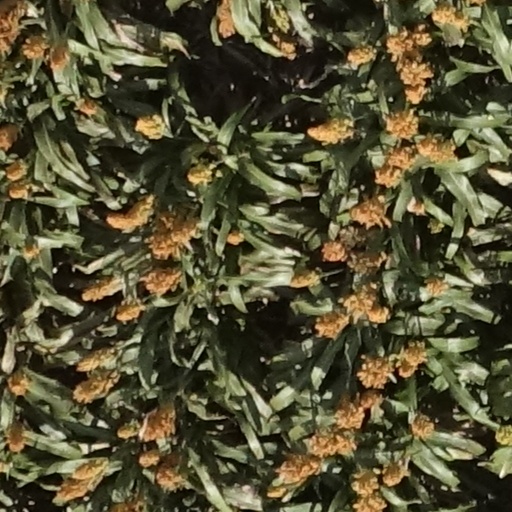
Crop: sorghum